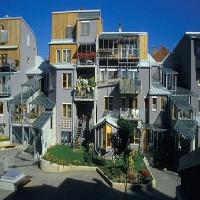
Weather: sun or clear